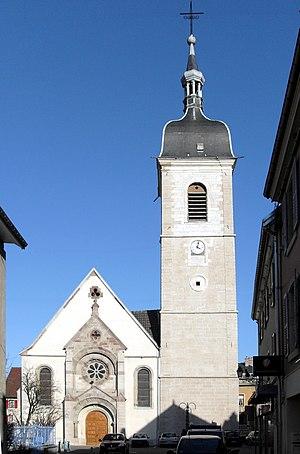
L'église Saint-Léger à Delle
Delle est une commune française située dans le département du Territoire de Belfort en région Bourgogne-Franche-Comté, chef-lieu de canton. Son territoire communal jouxte la frontière avec la Suisse, et son agglomération se prolonge au-delà de cette frontière.